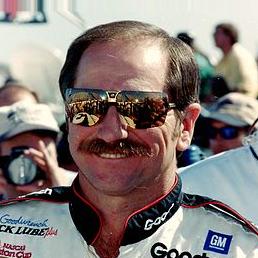
Age: 38